Air Mail scandal

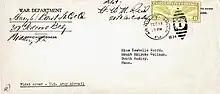
Cover flown from Miami to Boston on the first day of emergency Army Air Mail service on February 19, 1934

In the Western Zone, Arnold established his headquarters in Salt Lake City. In the winter of 1932–1933, he and many of his pilots had gained winter flying experience flying food-drop missions to aid Indian reservation settlements throughout the American Southwest isolated by blizzards. As a result of this experience and direct supervision, Arnold's zone was the only one in which a pilot was not killed.